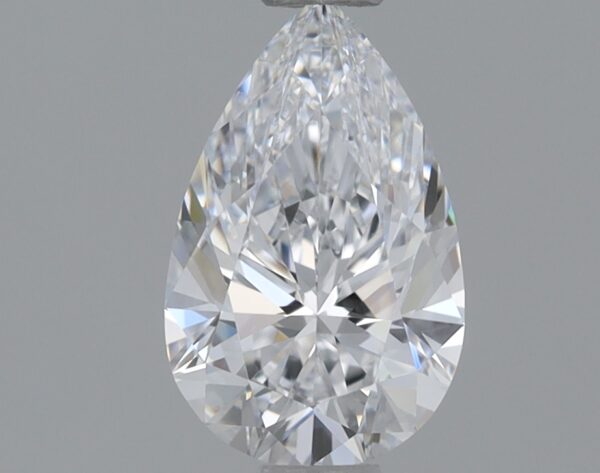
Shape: pear
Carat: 0.7
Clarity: VS1
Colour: D
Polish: VG
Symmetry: EX
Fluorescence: NONE
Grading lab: IGI
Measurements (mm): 7.85 x 4.92 x 3.14